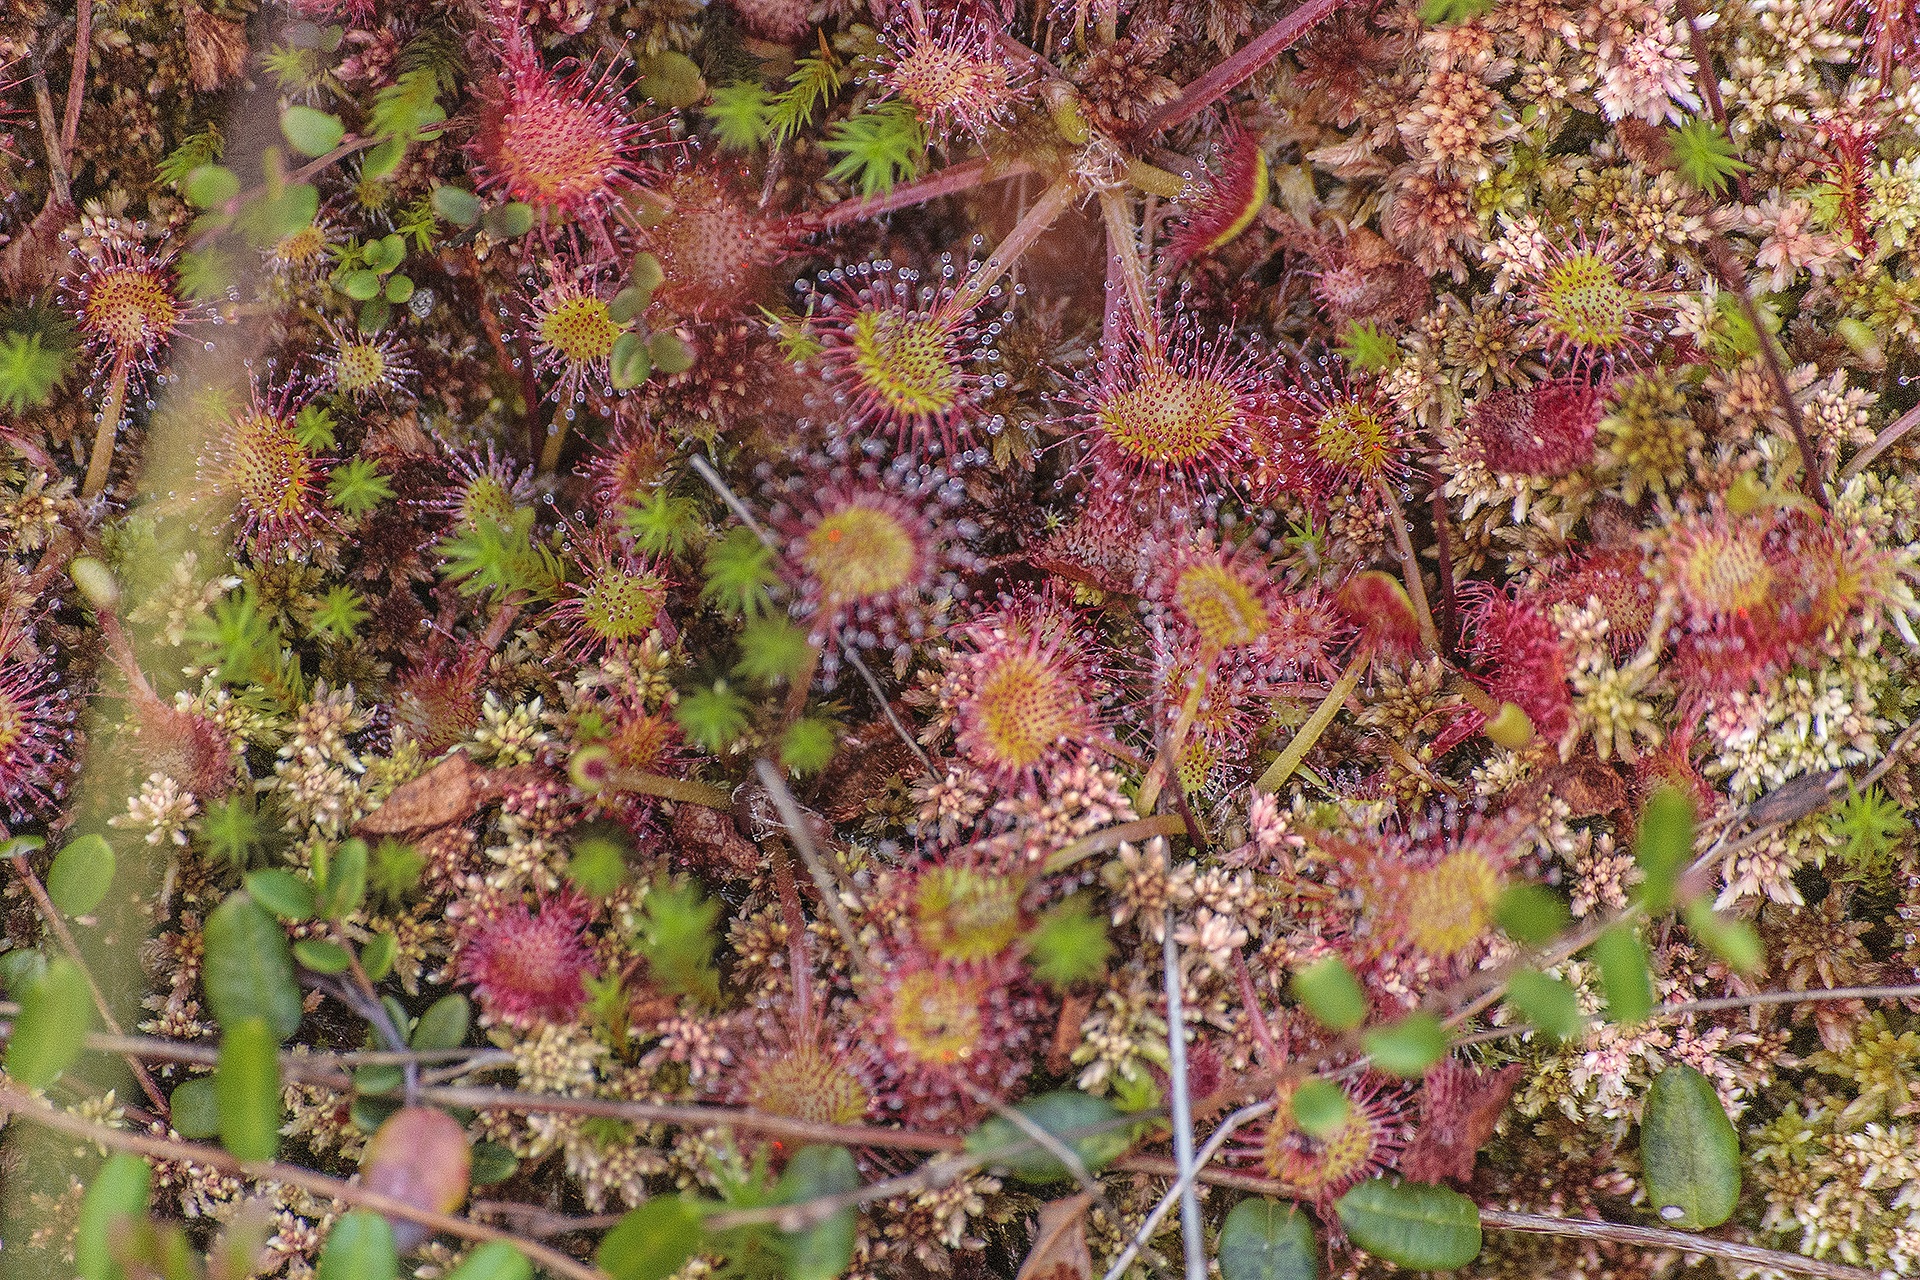
nature, blossom, plant, leaf, flower, produce, holiday, botany, flora, wildflower, holidays, shrub, poland, habitat, drosera, flowering plant, bieszczady, land plant